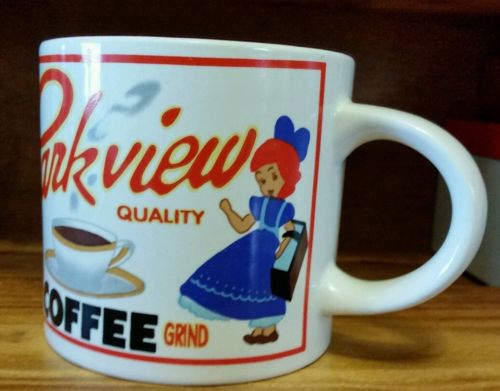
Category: mug